Ritual

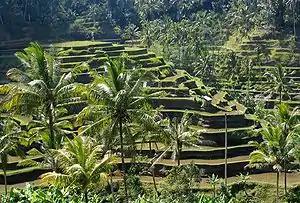
Balinese rice terraces regulated through ritual

Nineteenth century "armchair anthropologists" were concerned with the basic question of how religion originated in human history. In the twentieth century their conjectural histories were replaced with new concerns around the question of what these beliefs and practices did for societies, regardless of their origin. In this view, religion was a universal, and while its content might vary enormously, it served certain basic functions such as the provision of prescribed solutions to basic human psychological and social problems, as well as expressing the central values of a society. Bronislaw Malinowski used the concept of function to address questions of individual psychological needs; A.R. Radcliffe-Brown, in contrast, looked for the function (purpose) of the institution or custom in preserving or maintaining society as a whole. They thus disagreed about the relationship of anxiety to ritual.